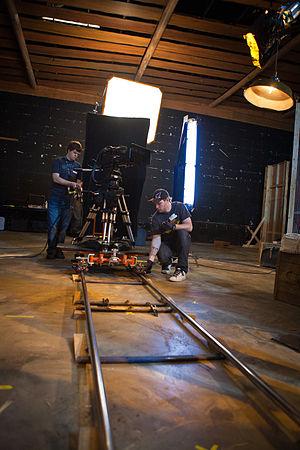
Ce métier du spectacle, ancestral, a évolué au cours des siècles. Au XVIIᵉ siècle, le machiniste est un ingénieur, comme le fut Giacomo Torelli, dont la responsabilité ne se sépare pas de la décoration. Au XIXᵉ siècle, les deux fonctions sont nettement distinguées: le machiniste s'occupe de la machinerie pour équiper et actionner un décor. Appelé « technicien de plateau », il remplit aujourd'hui un rôle nouveau outre les fonctions traditionnelles. De plus, le métier s'est séparé en plusieurs branches, notamment le théâtre et le cinéma.